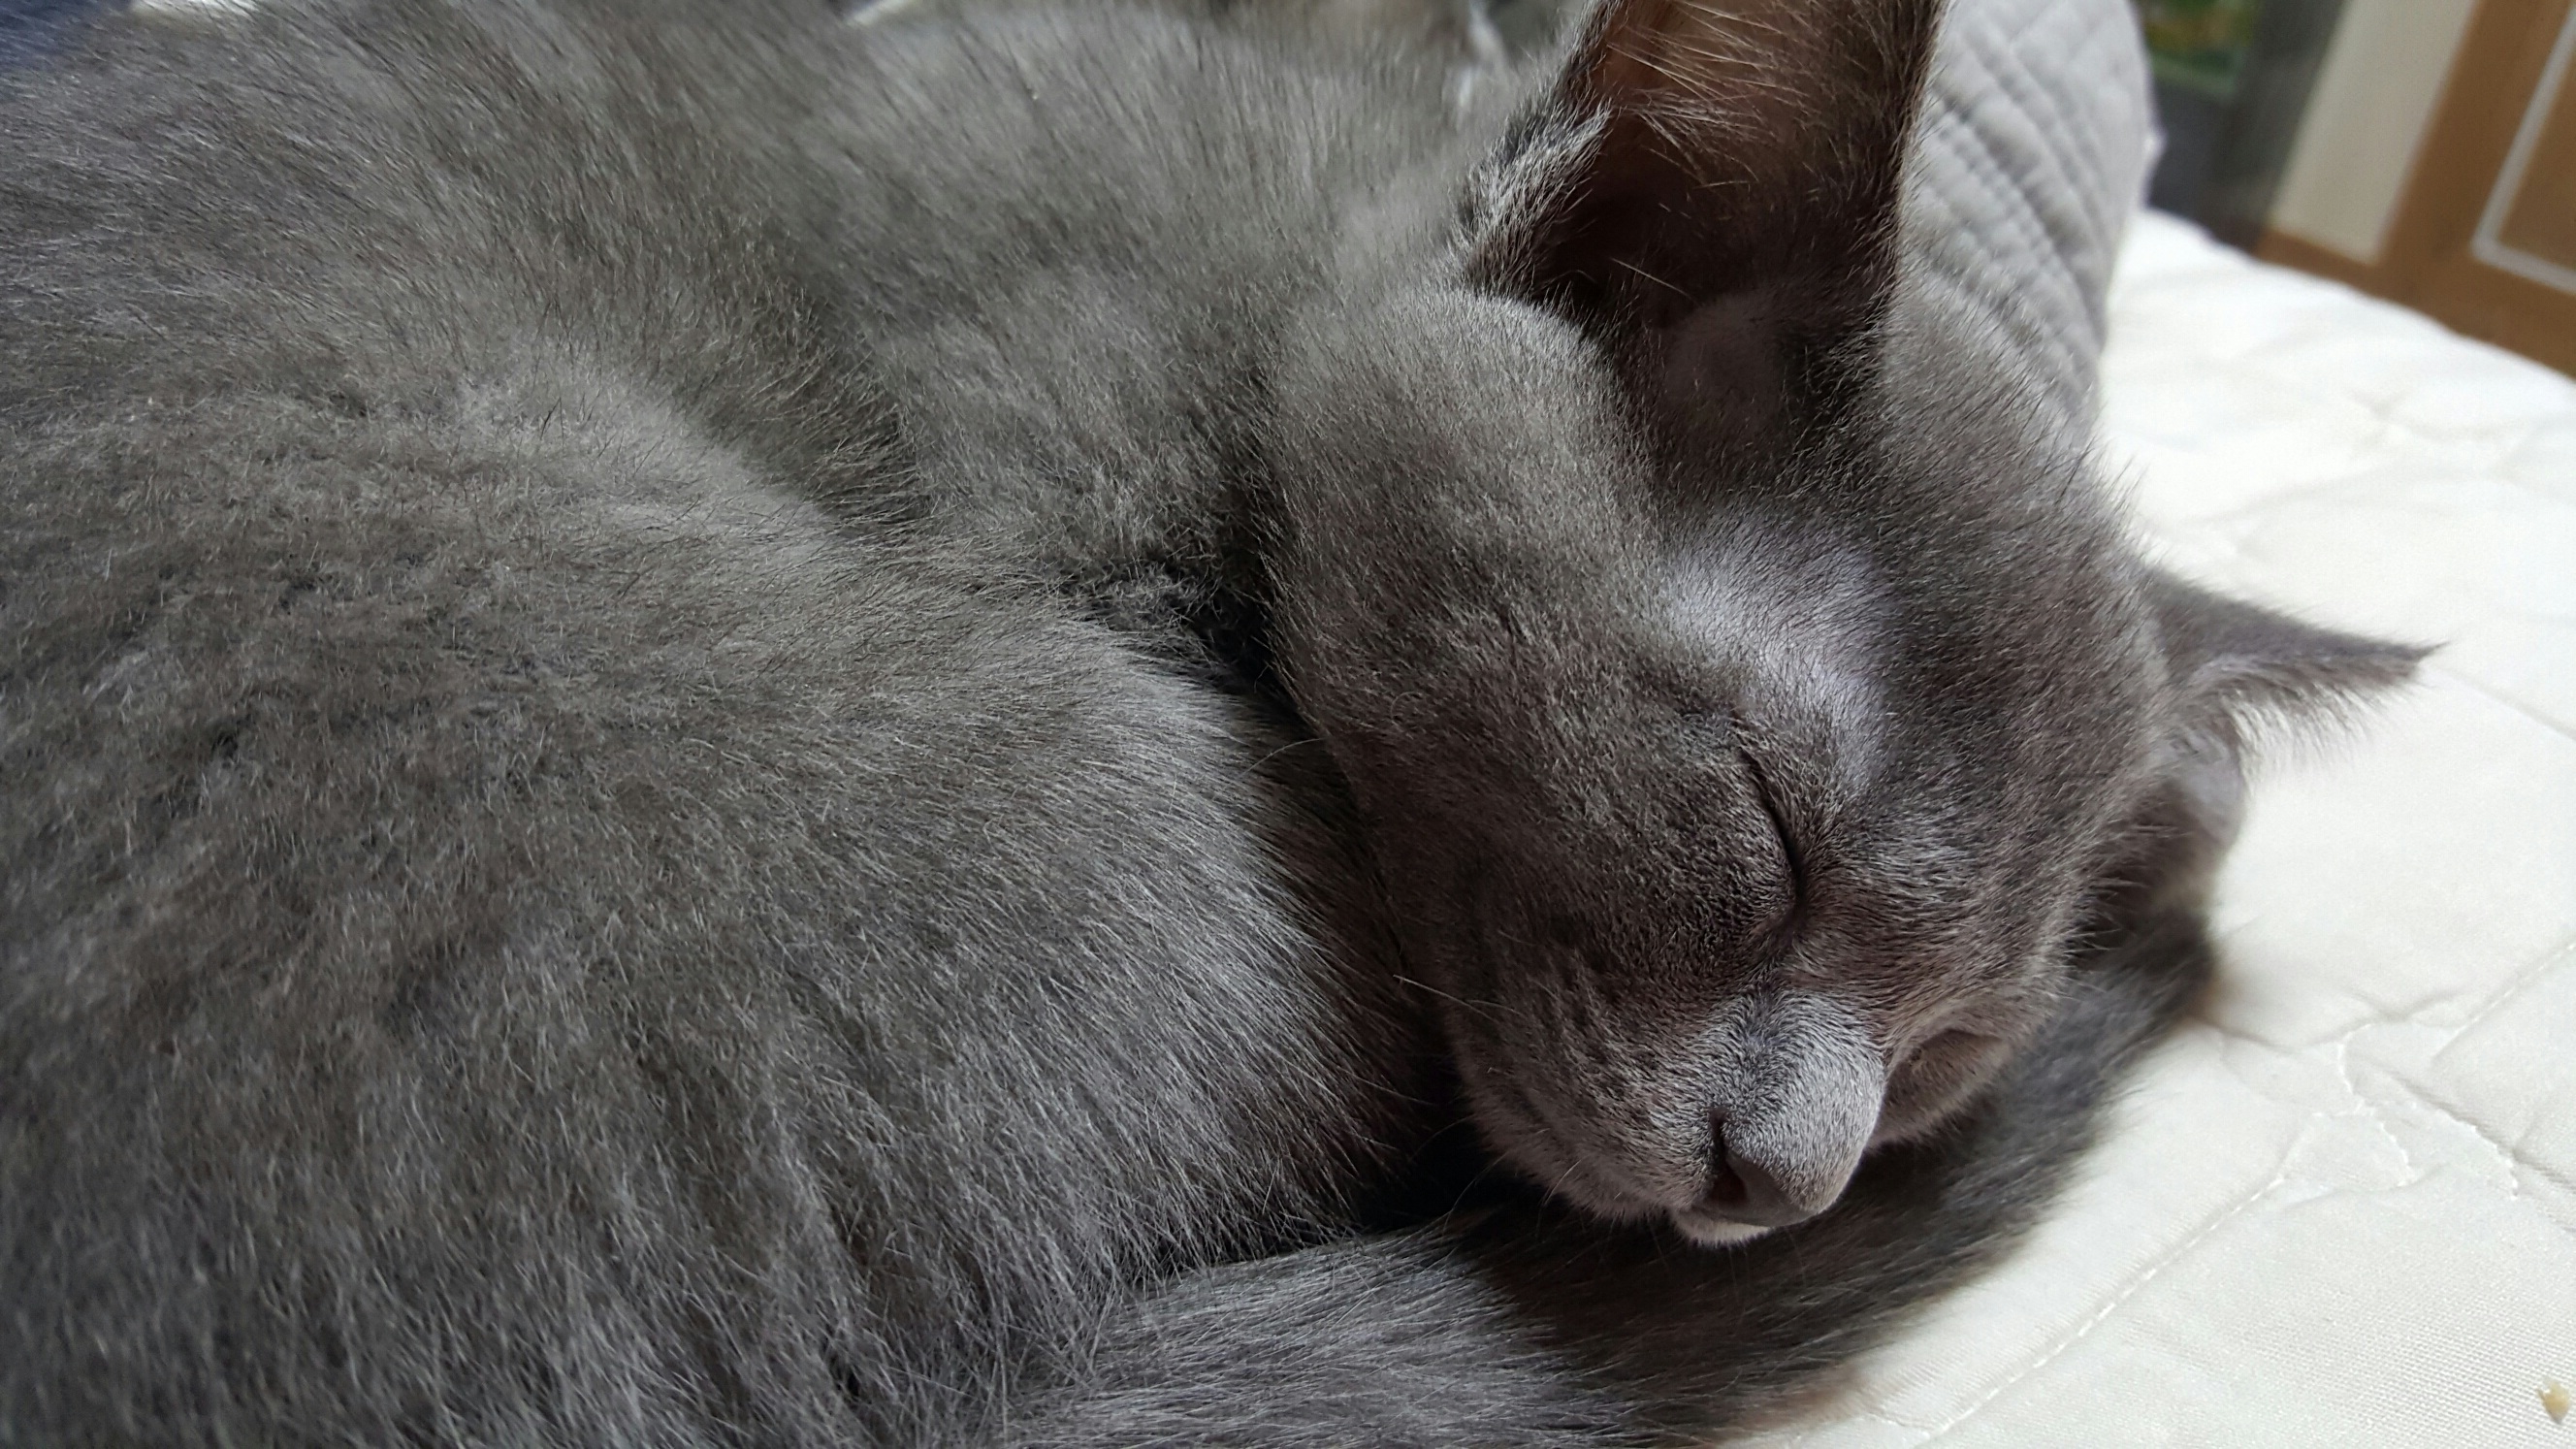
animal, kitten, cat, mammal, nose, whiskers, kitty, little, vertebrate, now, companion, gray fur, russian blue, small to medium sized cats, cat like mammal